List of North Karnataka historical sites

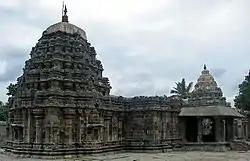
Amrtesvara Temple in Annigeri

Siddhesvara Temple at Haveri, a staggered square plan with dravida articulation and superstructure, 11th century CE